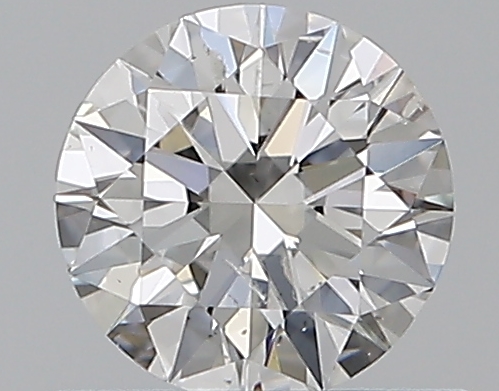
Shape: round
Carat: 0.5
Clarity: SI2
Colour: F
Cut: VG
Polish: EX
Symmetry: VG
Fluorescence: N
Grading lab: GIA
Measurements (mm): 5.06 x 5.09 x 3.12